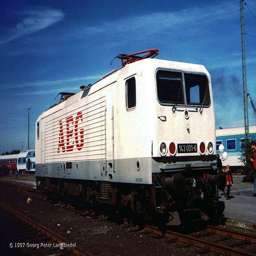
The train car is used as an office by railroad personnel.
A white train car with AEG on the side stands on a track in the foreground with a lot of other, mainly blue and white, otherwise similar vehicles  at some distance, behind it.
A train that is sitting on a track.
A passenger car in rails being disturbed by time
a red black and white trains engine and some tracks